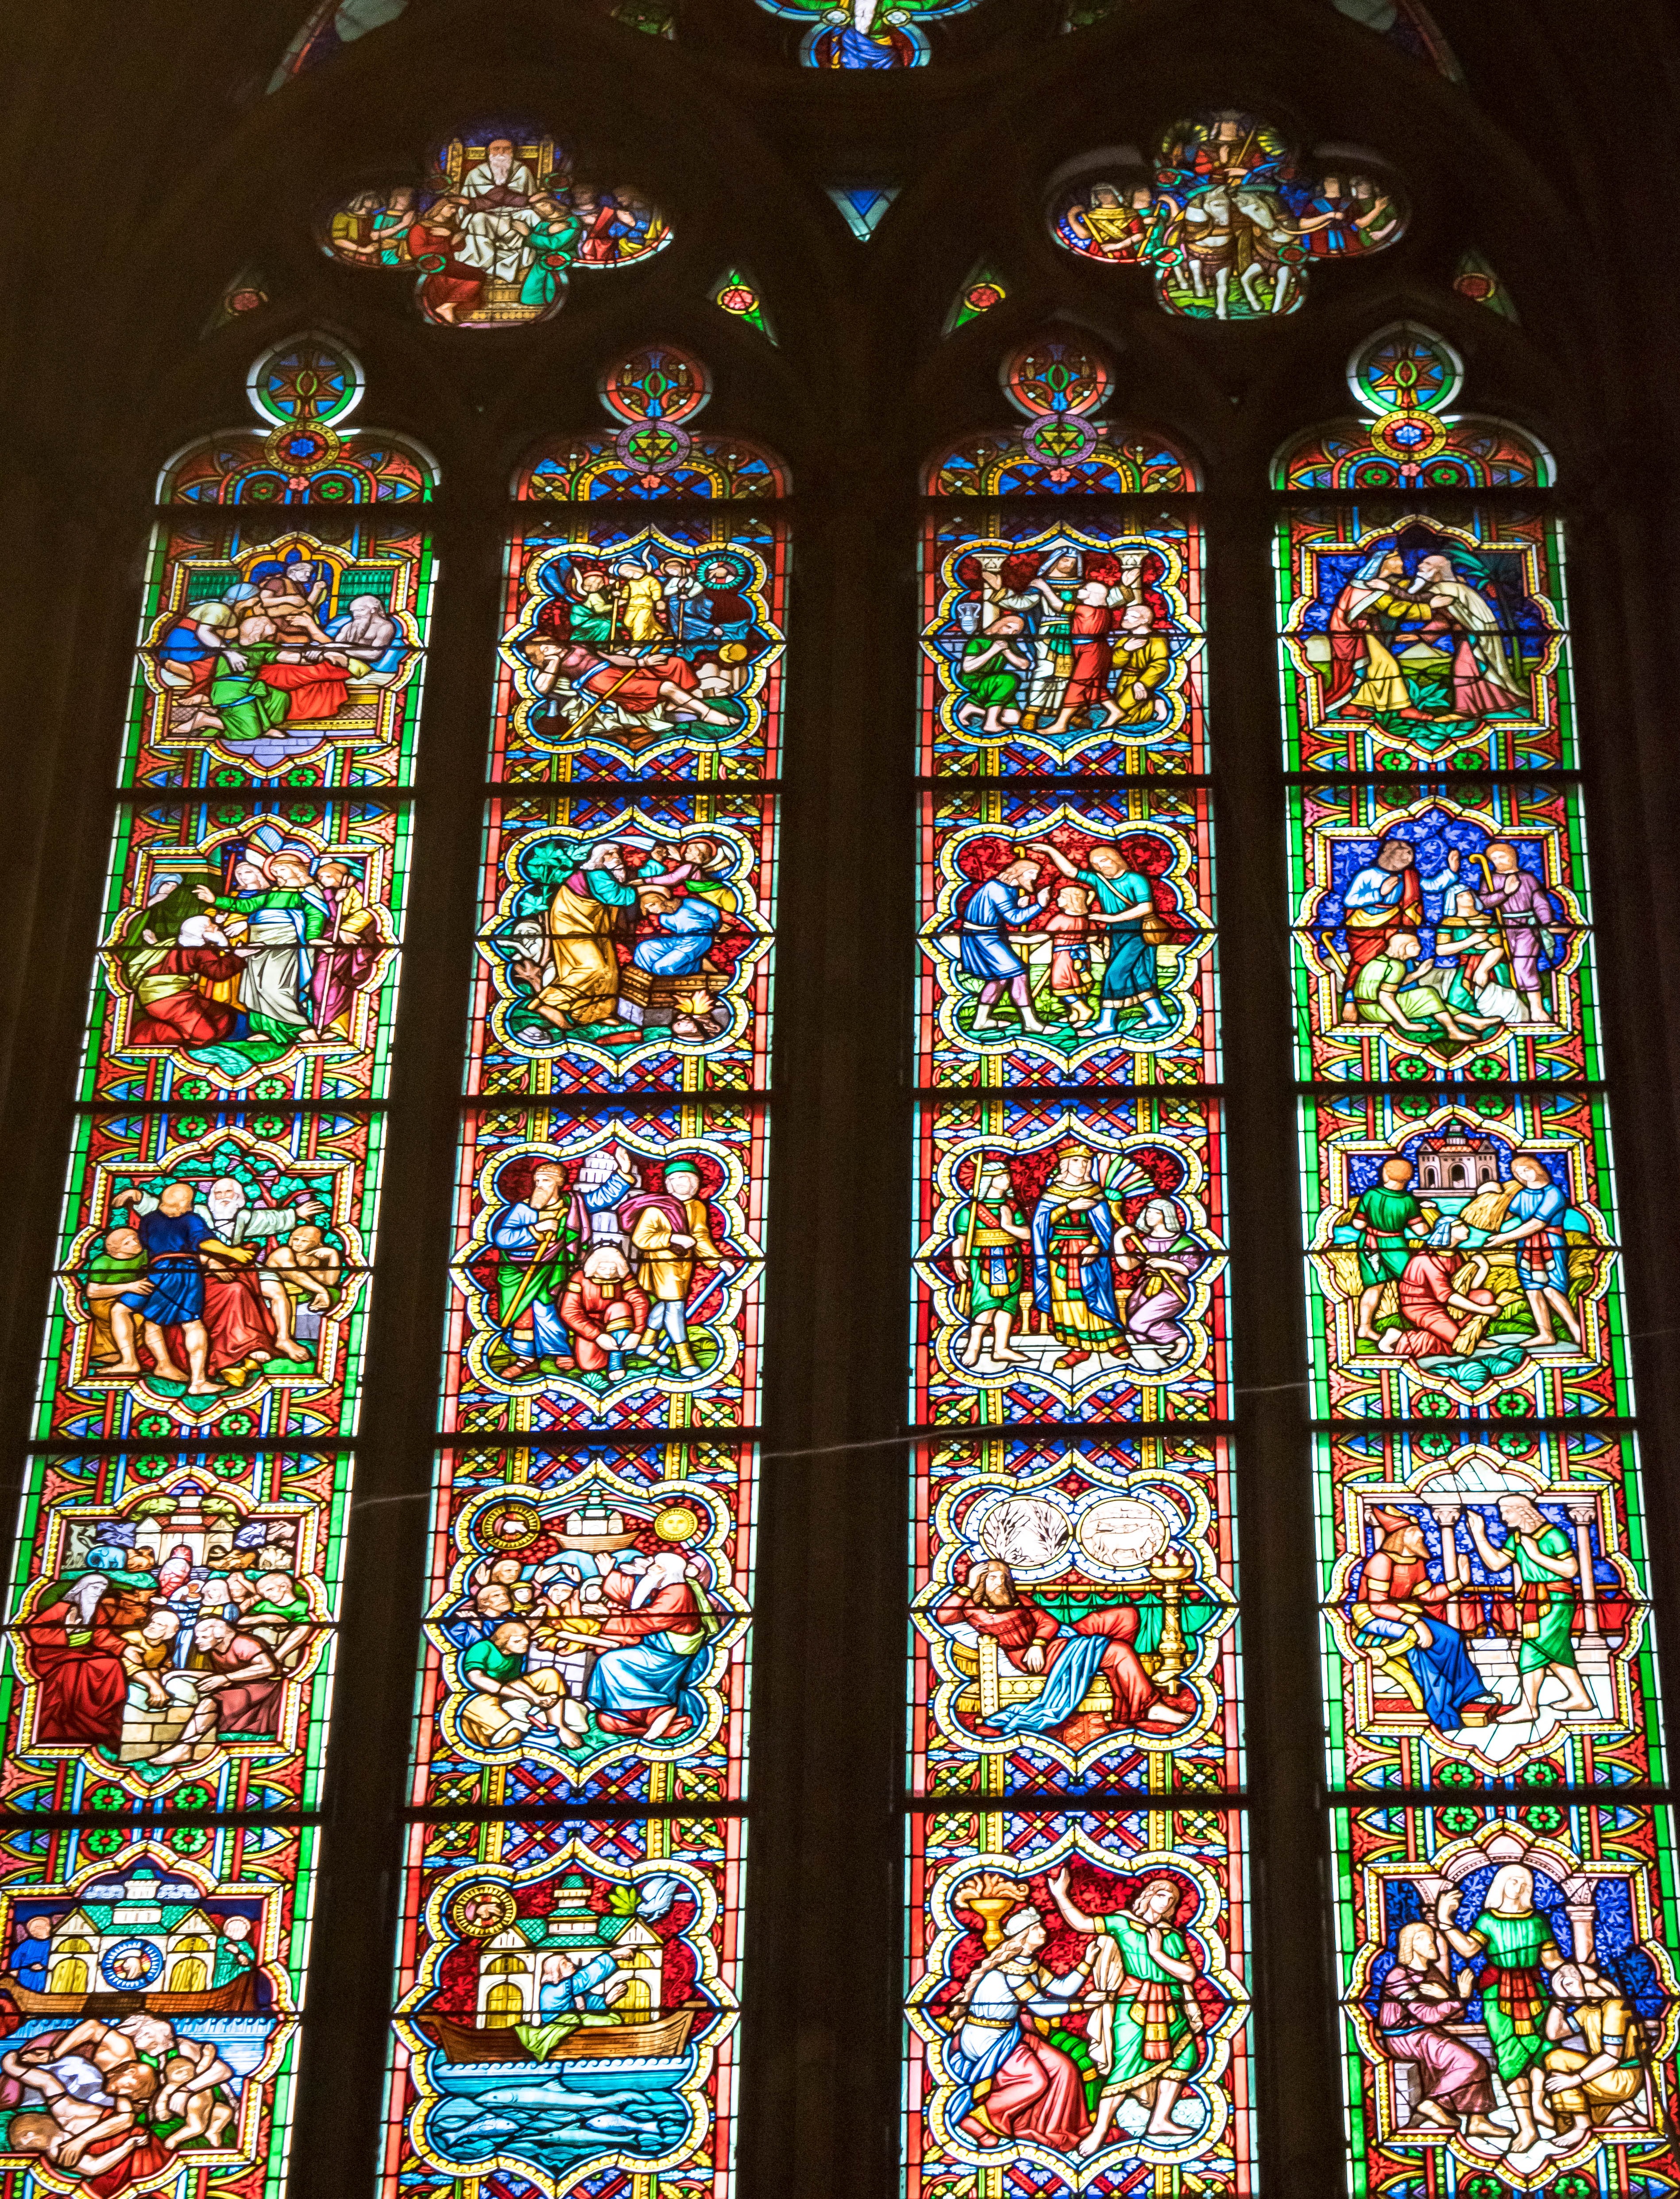
window, glass, religion, church, christian, material, stained glass, dom, stained glass window, church window, lead glass